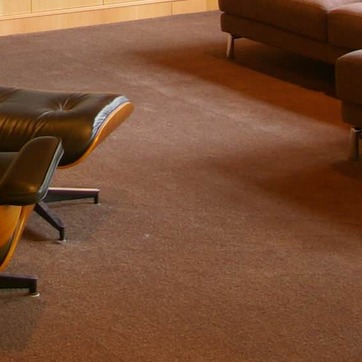
Material: carpet